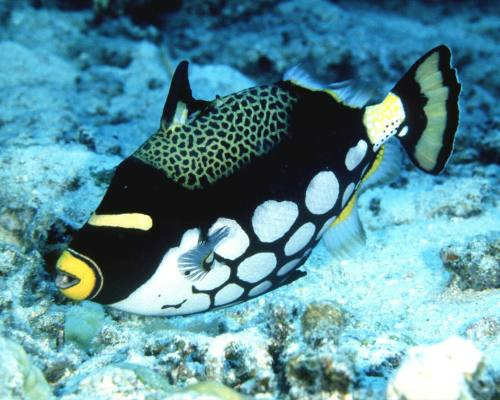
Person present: No